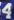
Number: 4